Boer goat

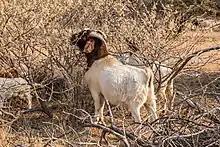
Browsing on shrubs in Namibia

The Boer is a meat breed, and is reared principally for that reason. Under extensive management in the sub-tropics, a weight gain of approximately per day may be expected; daily gains of more than are possible under intensive conditions. The goats are able to exploit low-quality scrubland, grazing on thorn trees, bushes and shrubs; they may be used in vegetation management, and are kept for this purpose in some areas of thornveld.